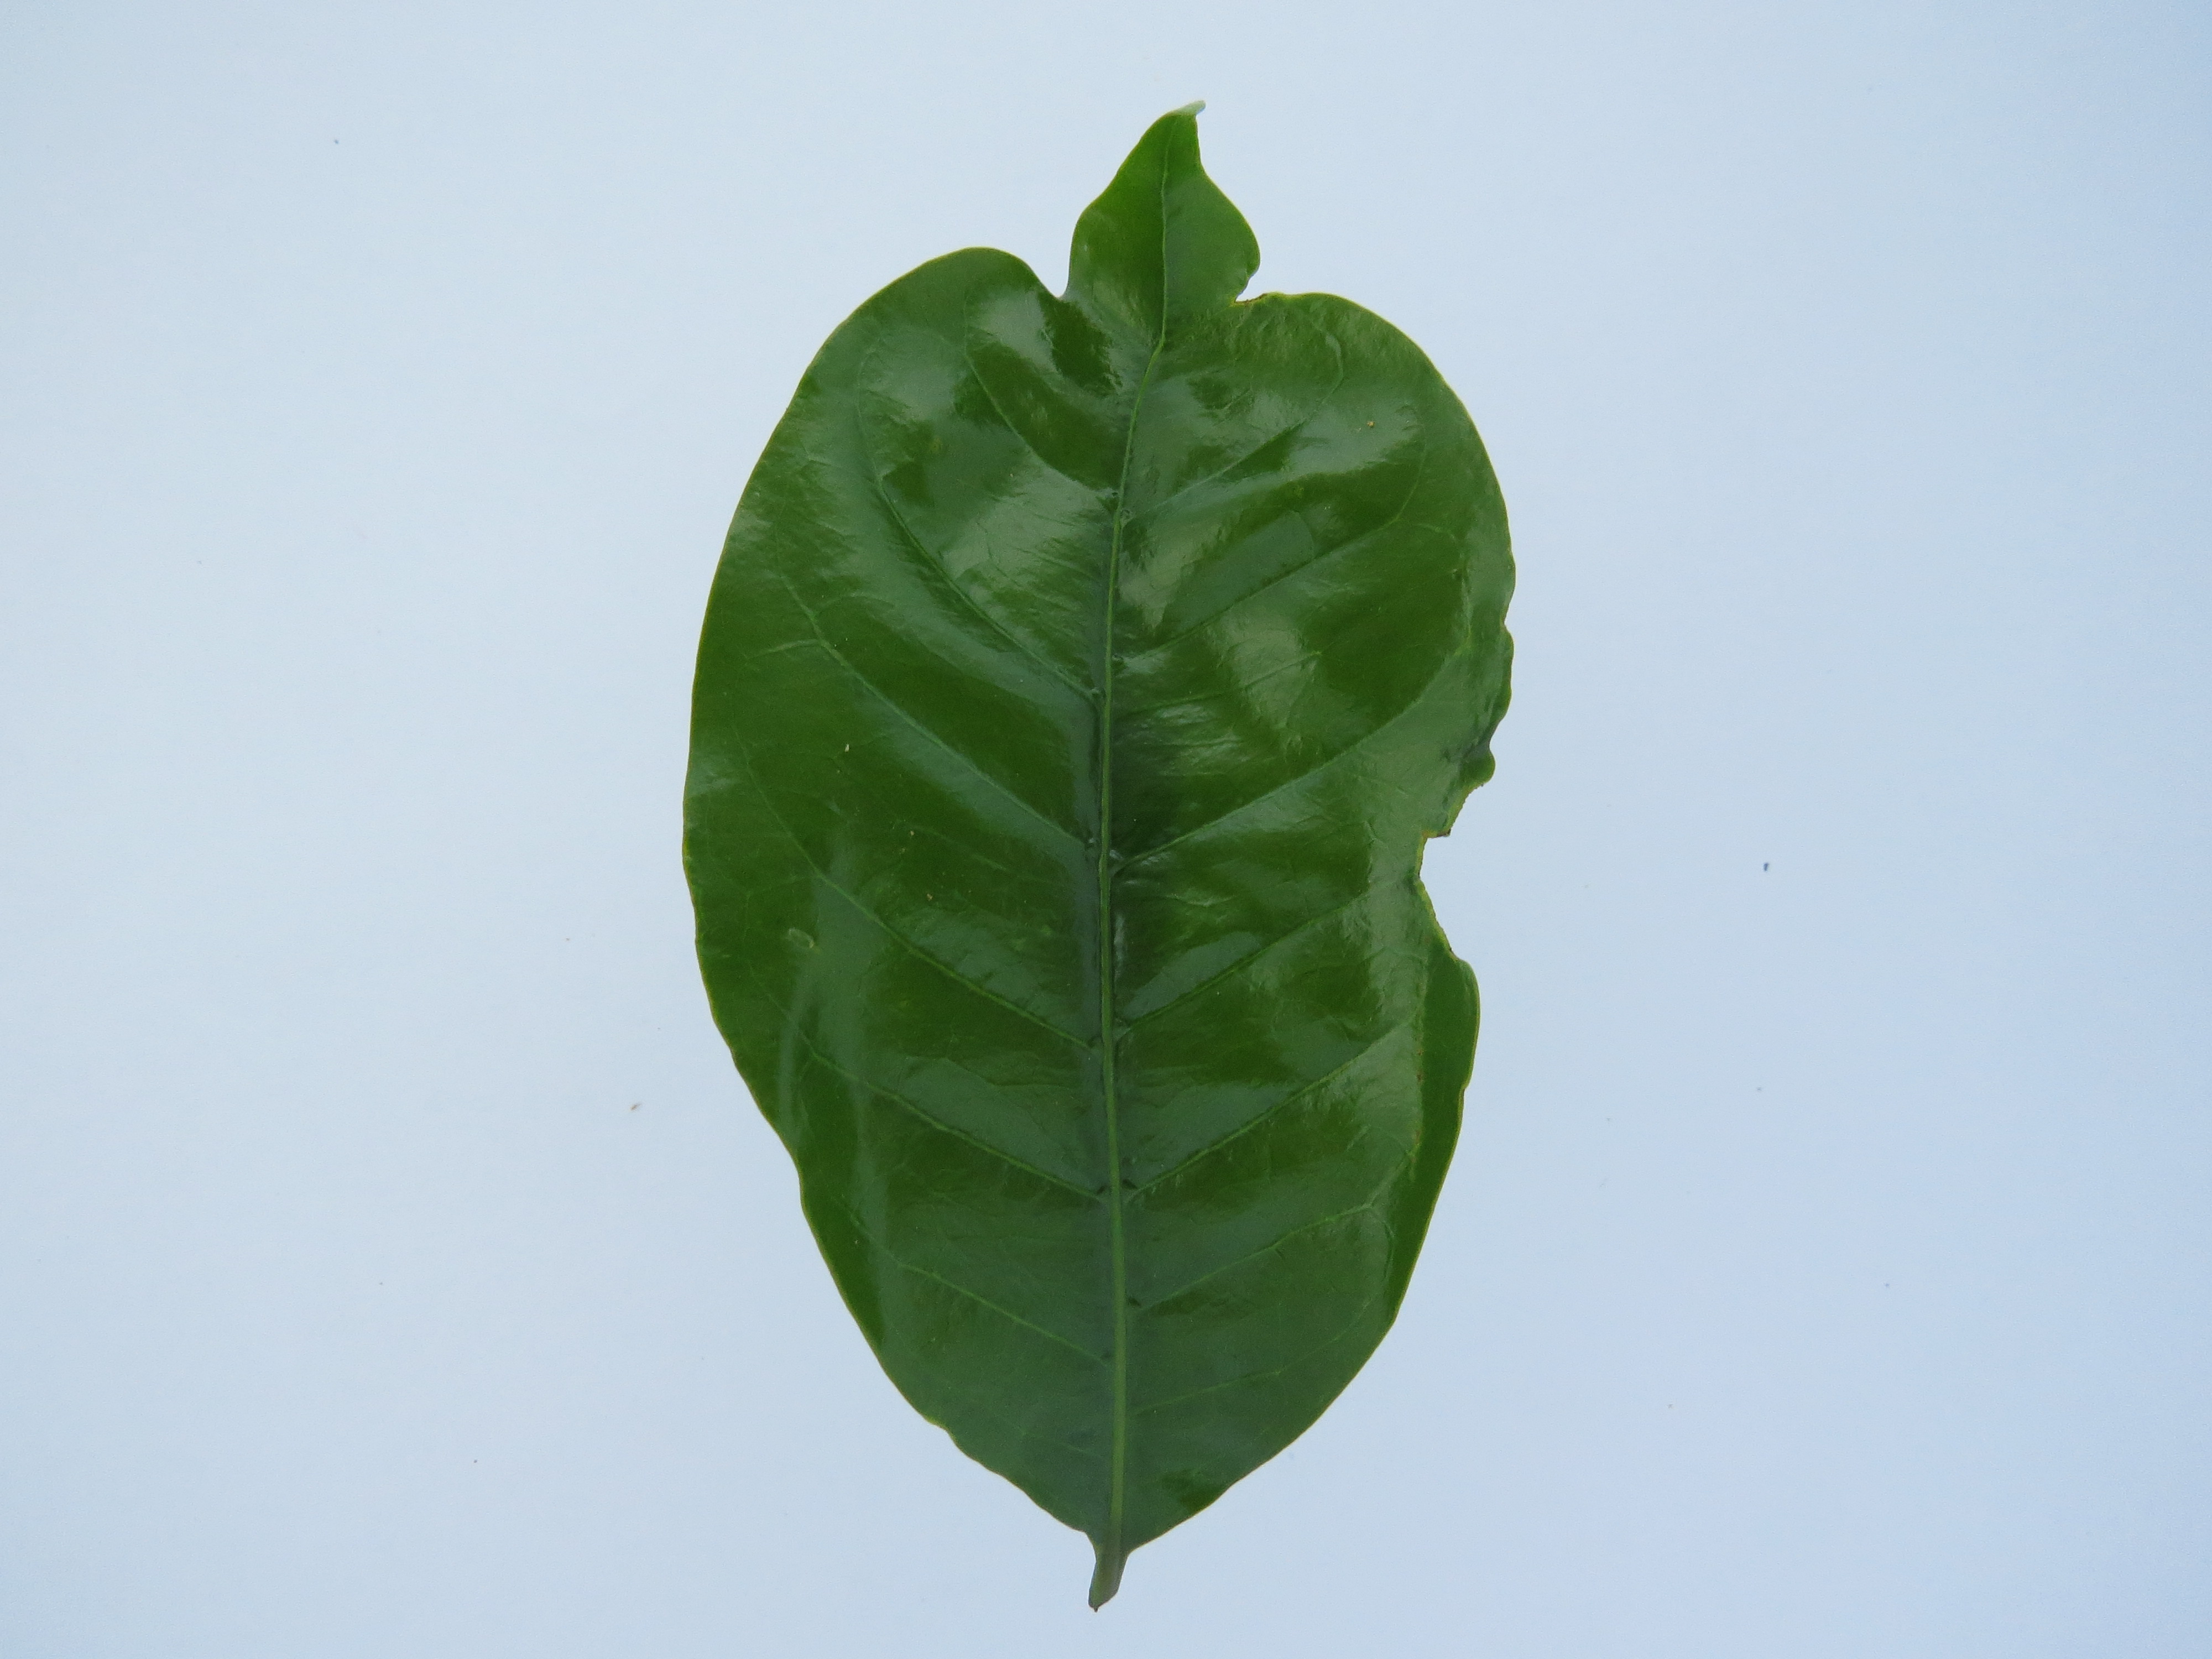
Label: calcium-Ca